Nora Kerin

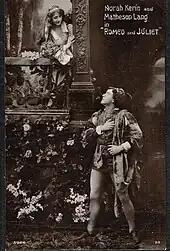
Nora Kerin and Matheson Lang in "Romeo and Juliet" (1908)

Apparently, her acting did not match her good looks, as the review of her performance as Juliet in "Romeo and Juliet" at the Lyceum Theatre in London on 14 March 1908 reveals: